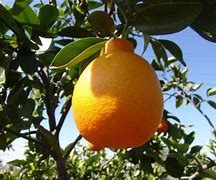
Label: mandarine